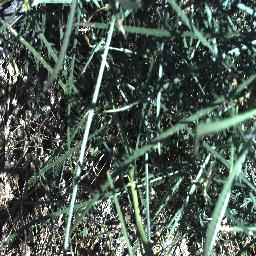
Label: parkinsonia